Amphiareion of Oropos

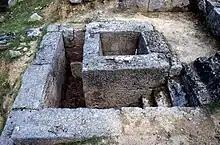
View of the "klepsydra" (water clock) from the southwest

On the southeast side of the streambed opposite the sacred spring are the remains of an unusually well-preserved "klepsydra", or water clock, dating to the 4th century B.C. The structure consists of a square central reservoir nearly 2 m. in height, coated on the inside with a thin layer of waterproof cement. Outside, a flight of steps leads down to a narrow service area that allows access to the lower wall of the reservoir, where a small bronze outflow valve is inserted into a hemispherical depression just above the bottom of the tank on the northwest side. The water in the reservoir flowed out slowly through the narrow opening in the valve (c. 00.0026 m in diameter), and as the water level fell, the calibrated markings on a scale above the tank (no longer preserved) indicated the passing of the hours. In order to compensate for the decreasing rate of flow caused by the lessening of the water pressure as the tank emptied, the walls of the reservoir slope inward slightly toward the bottom, so that the speed with which the water level changed remained more or less stable even as the flow slowed. A very similar "klepsydra", perhaps designed by the same man, was constructed on the south side of the agora in Athens at about the same date.